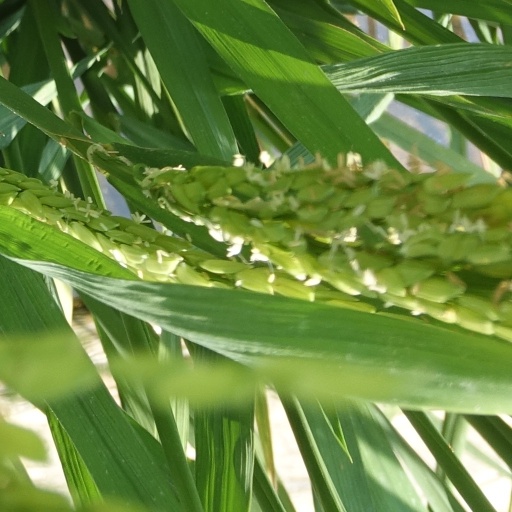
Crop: rice